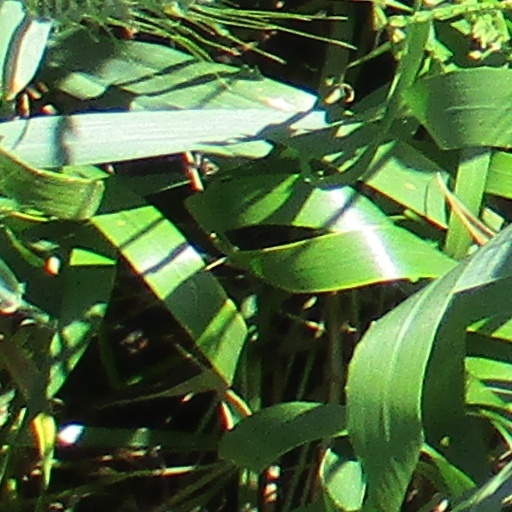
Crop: wheat